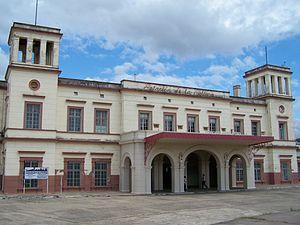
La province d'Entre Ríos est une province de l'Argentine située au nord de la province de Buenos Aires, au sud de la province de Corrientes, à l'est de la province de Santa Fe et à l'ouest de l'Uruguay.